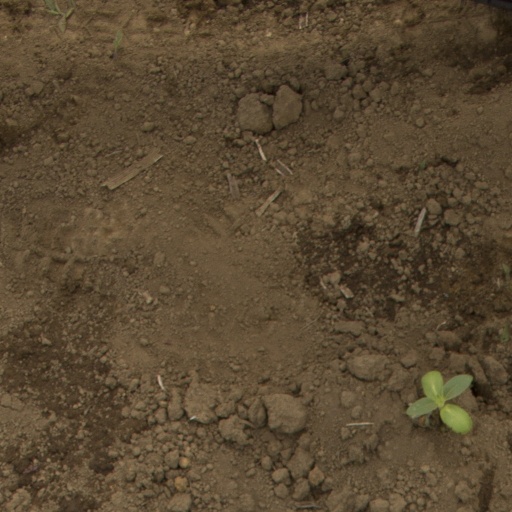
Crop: Jerusalem artichoke